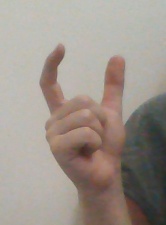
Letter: nun